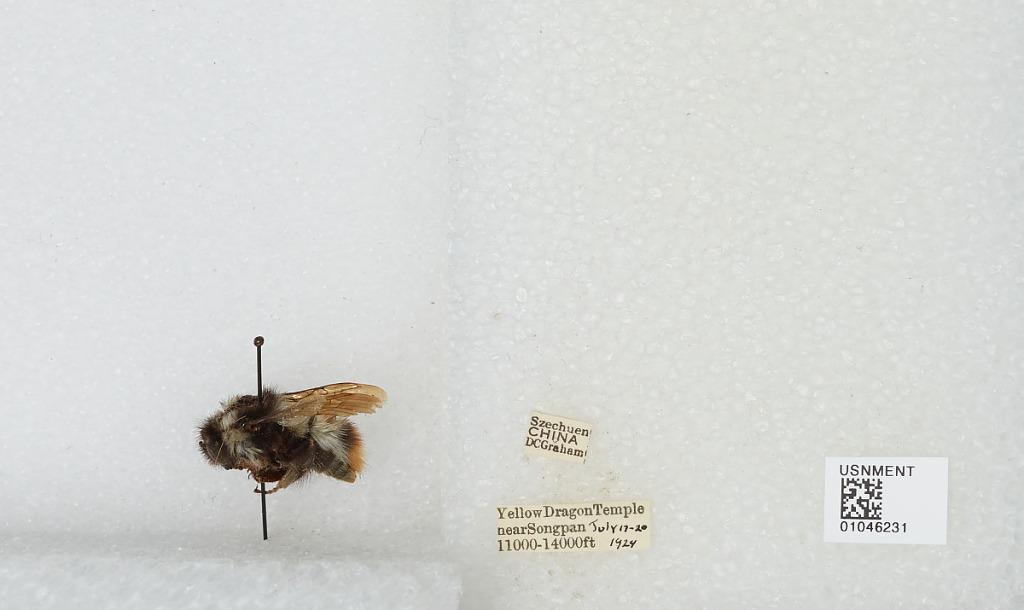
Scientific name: Bombus sp.
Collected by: D. Graham
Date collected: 1924-7-17
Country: China
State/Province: Sichuan
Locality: Yellow Dragon Temple near Songpan